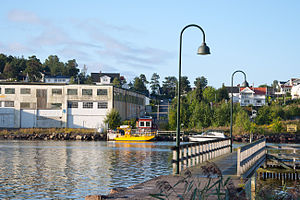
Husøy (Tønsberg)
Husøy er en ø på 0,9 km² tilhørende Tønsberg kommune, Vestfold og Telemark fylke i Norge. Den ligger mellem øen Føynland i Færder kommune og Husvik i Tønsberg kommune, og har en befolkning på omkring 930 mennesker. På øen lå tidligere børneskolen Husøy skole og Husøy kirke fra 1933. Husøy og Føynland Idrettsforening har klubhus og kunstgræssbanen Husøy Arena på øen.